Fideism

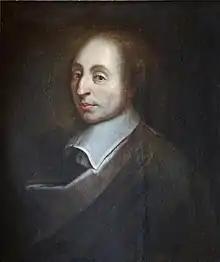
Blaise Pascal

Another form of fideism is assumed by Pascal's Wager, which is a rational argument for a pragmatic view of God's existence. Blaise Pascal invites the atheist considering faith to see faith in God as a cost-free choice that carries a potential reward. He does not attempt to argue that God indeed exists, only that it might be valuable to assume that it is true. Of course, the problem with Pascal's Wager is that it does not restrict itself to a specific god, although Pascal did have in mind the Christian version (referred to both by Jews and Christians as God), as is mentioned in the following quote. In his "Pensées", Pascal writes: